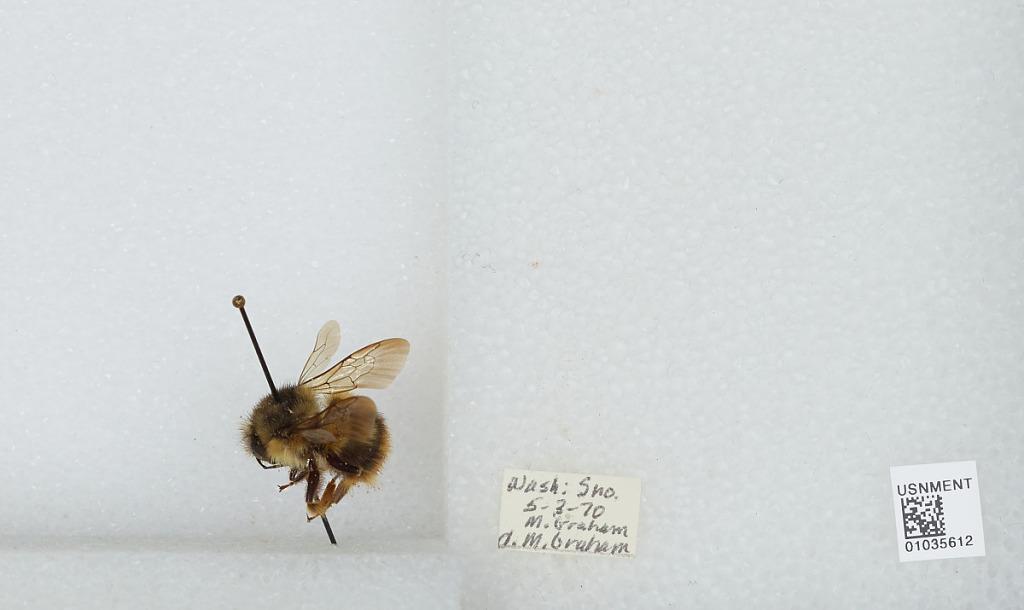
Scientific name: Bombus (Pyrobombus) mixtus Cresson
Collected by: M. Graham
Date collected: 1970-5-3
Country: United States
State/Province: Washington
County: Snohomish
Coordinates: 48.04, -121.71